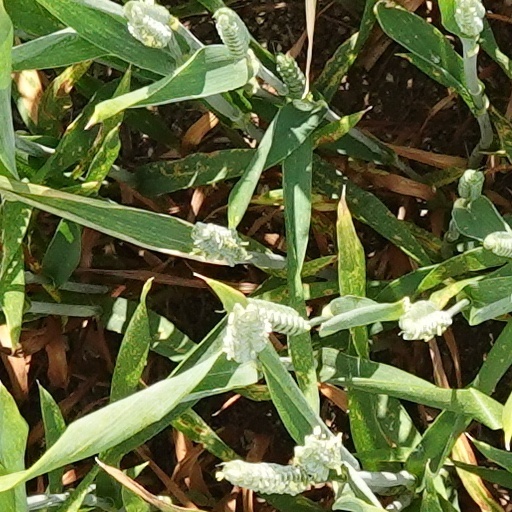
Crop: wheat